Tharparkar

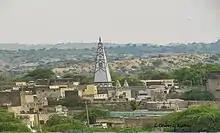
A temple in Chelhar

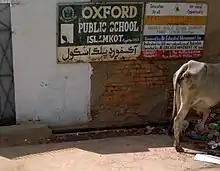
Entrance board of a Tharparkar school

Before the partition of India in 1947, Hindus and Muslims constituted roughly 52% and 47% of Tharparkar's population, respectively. Post-partition, many Hindus emigrated to India, while roughly 3,500 Muslim families immigrated to Tharparkar from India. The immigrant families were given 12 acres of land each (a total of 42,000 acres). After the 1965 and 1971 wars, many Hindus, Had to abandon their home because of abuse/persecution from erstwhile Hindu-majority Chhachro, left Pakistan for India.